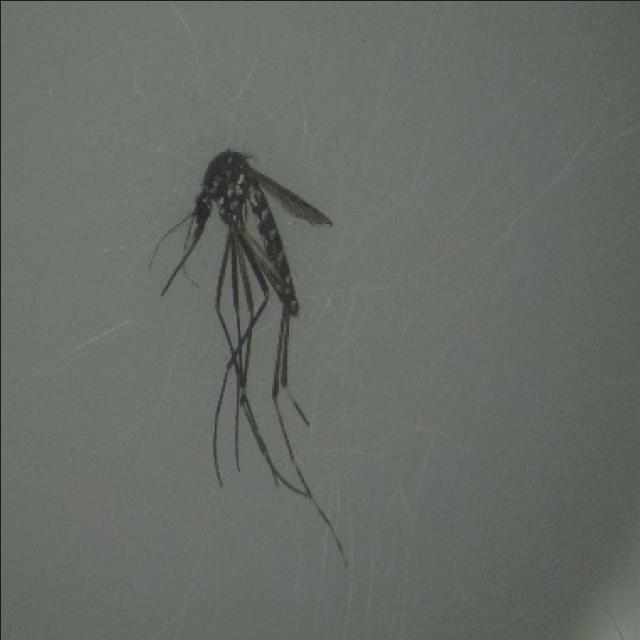
Species: aedes_albopictus